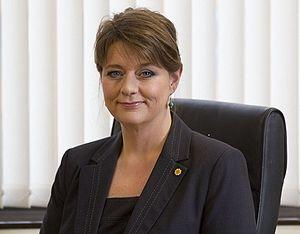
Rhondda est une circonscription de l'Assemblée nationale du pays de Galles.